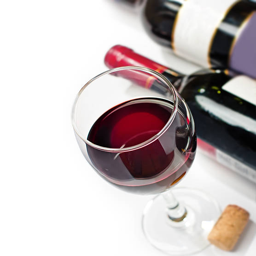
red wine in a glass and bottles